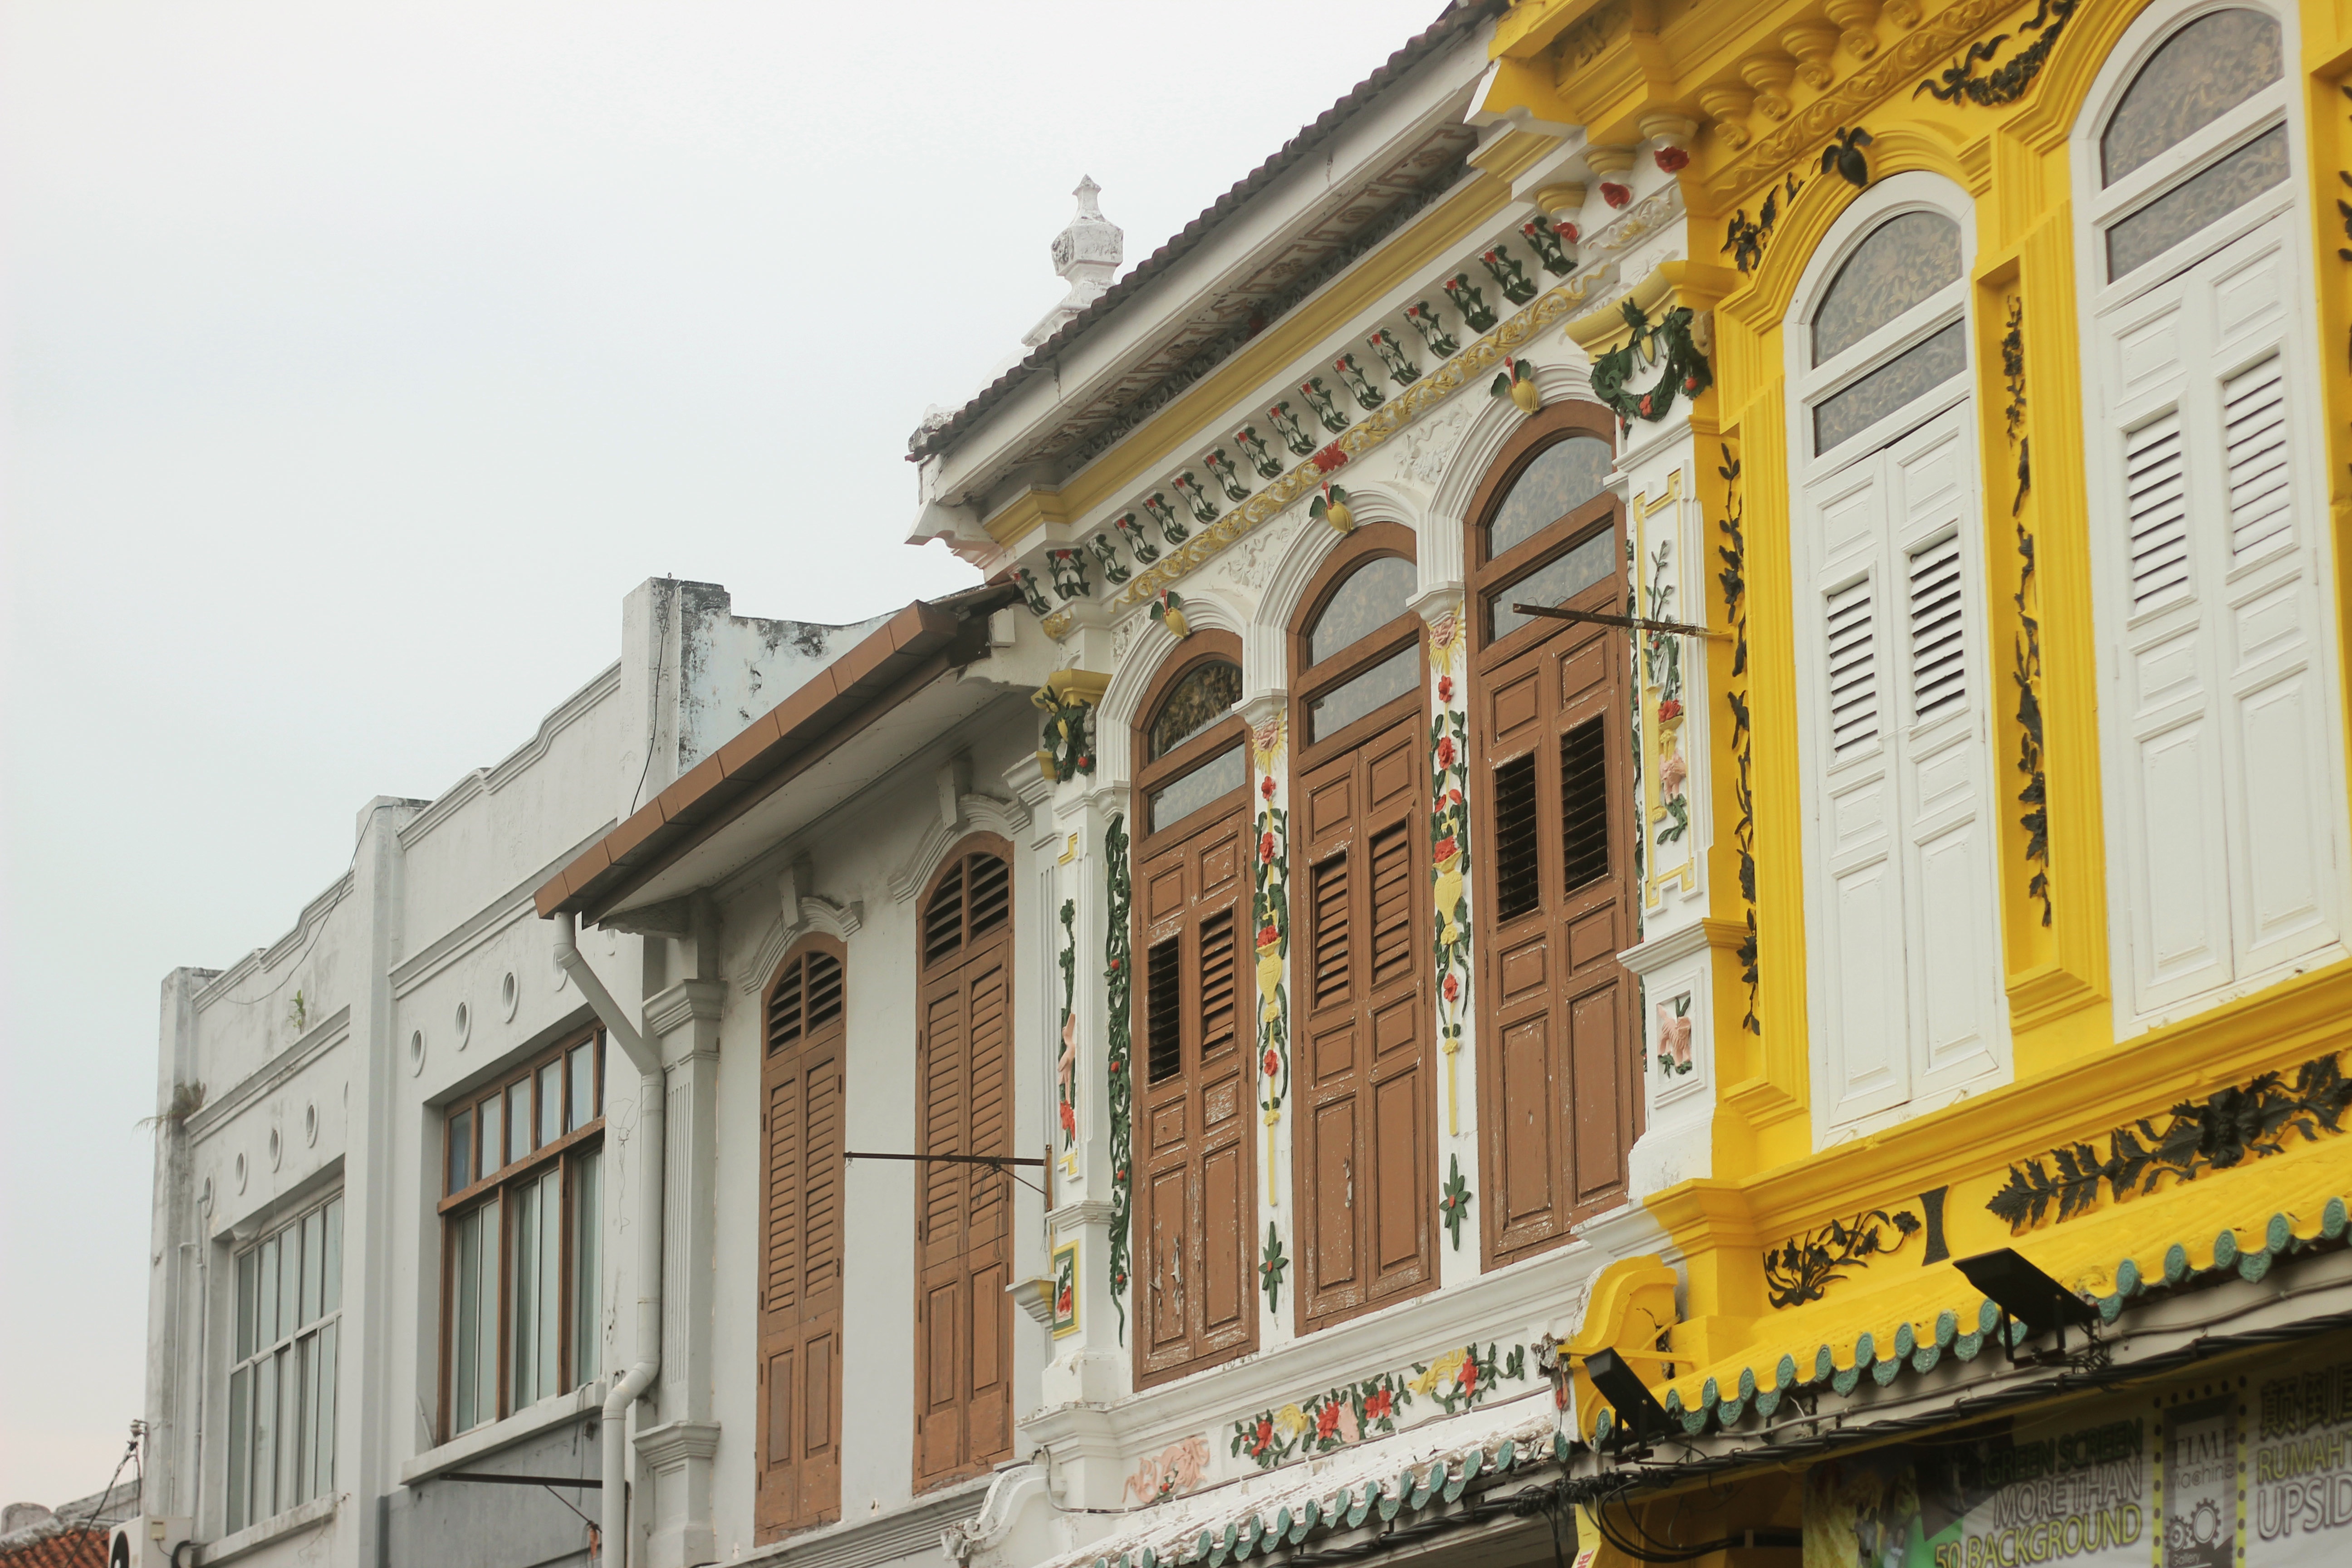
architecture, town, palace, downtown, vehicle, landmark, facade, neighbourhood